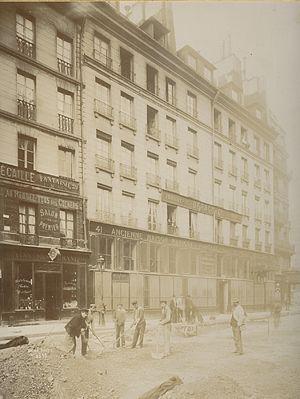
Copie de photographie argentique du 41, rue Réaumur à Paris vers 1880-1890, anciennement 29 rue Royale Saint-Martin (rue Nationale en 1849) puis 31 rue Réaumur propriété Debacq/Sabe?, expropriée dans les années 1890 pour procéder à l'alignement de la rue. Immeubles adossés à Notre-Dame-des-Champs (archives privées)
La Joaillerie Debacq était une société familiale de joaillerie, établie dans le quartier de Saint-Nicolas-des-champs à Paris vers 1812 et qui s'est perpétuée jusqu'à la fin du XXᵉ siècle.